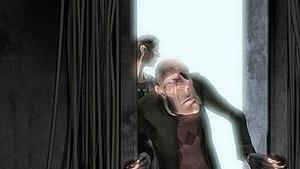
Le flou lumineux est une caractéristique des graphismes des jeux vidéo et des images de synthèse.